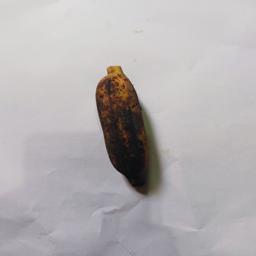
Banana variety: Bangla Kola